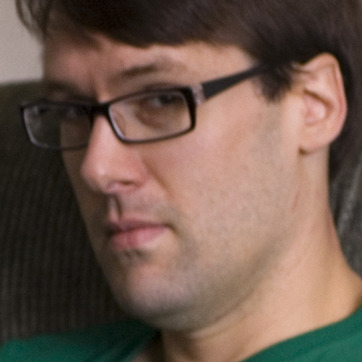
Material: skin